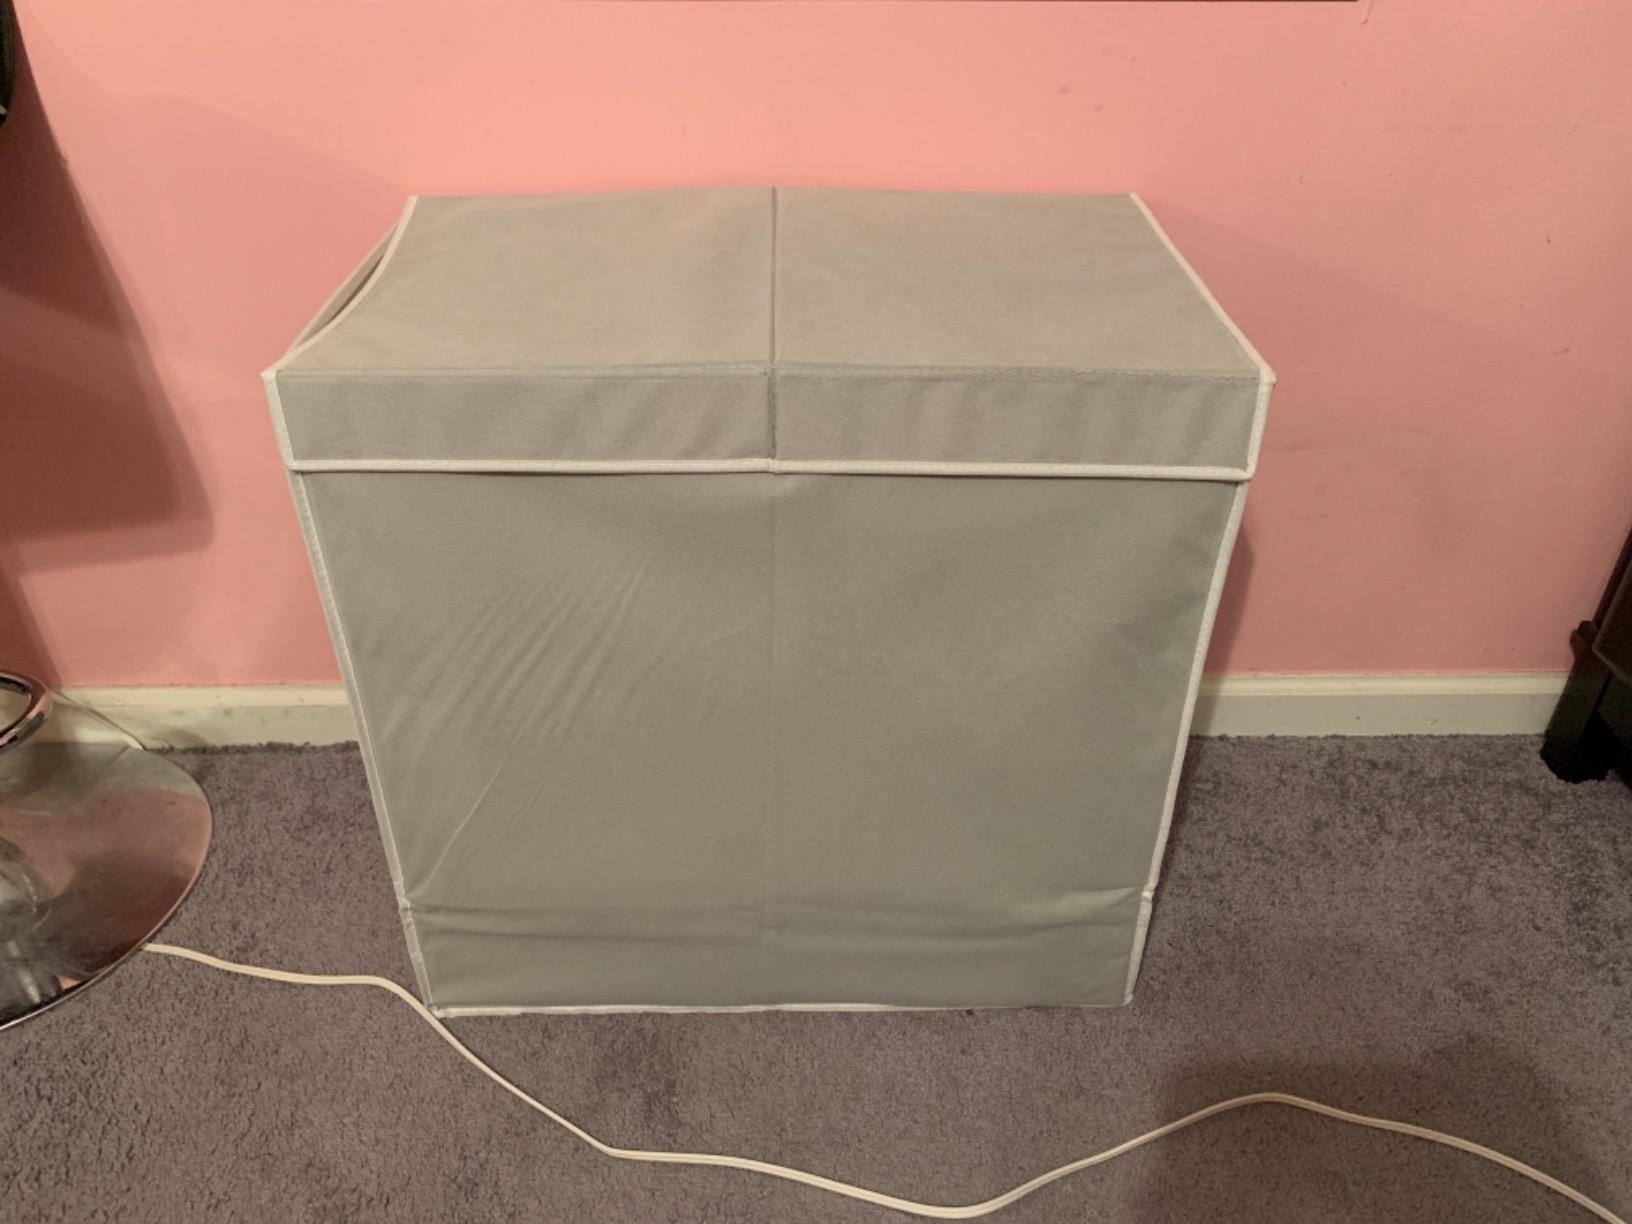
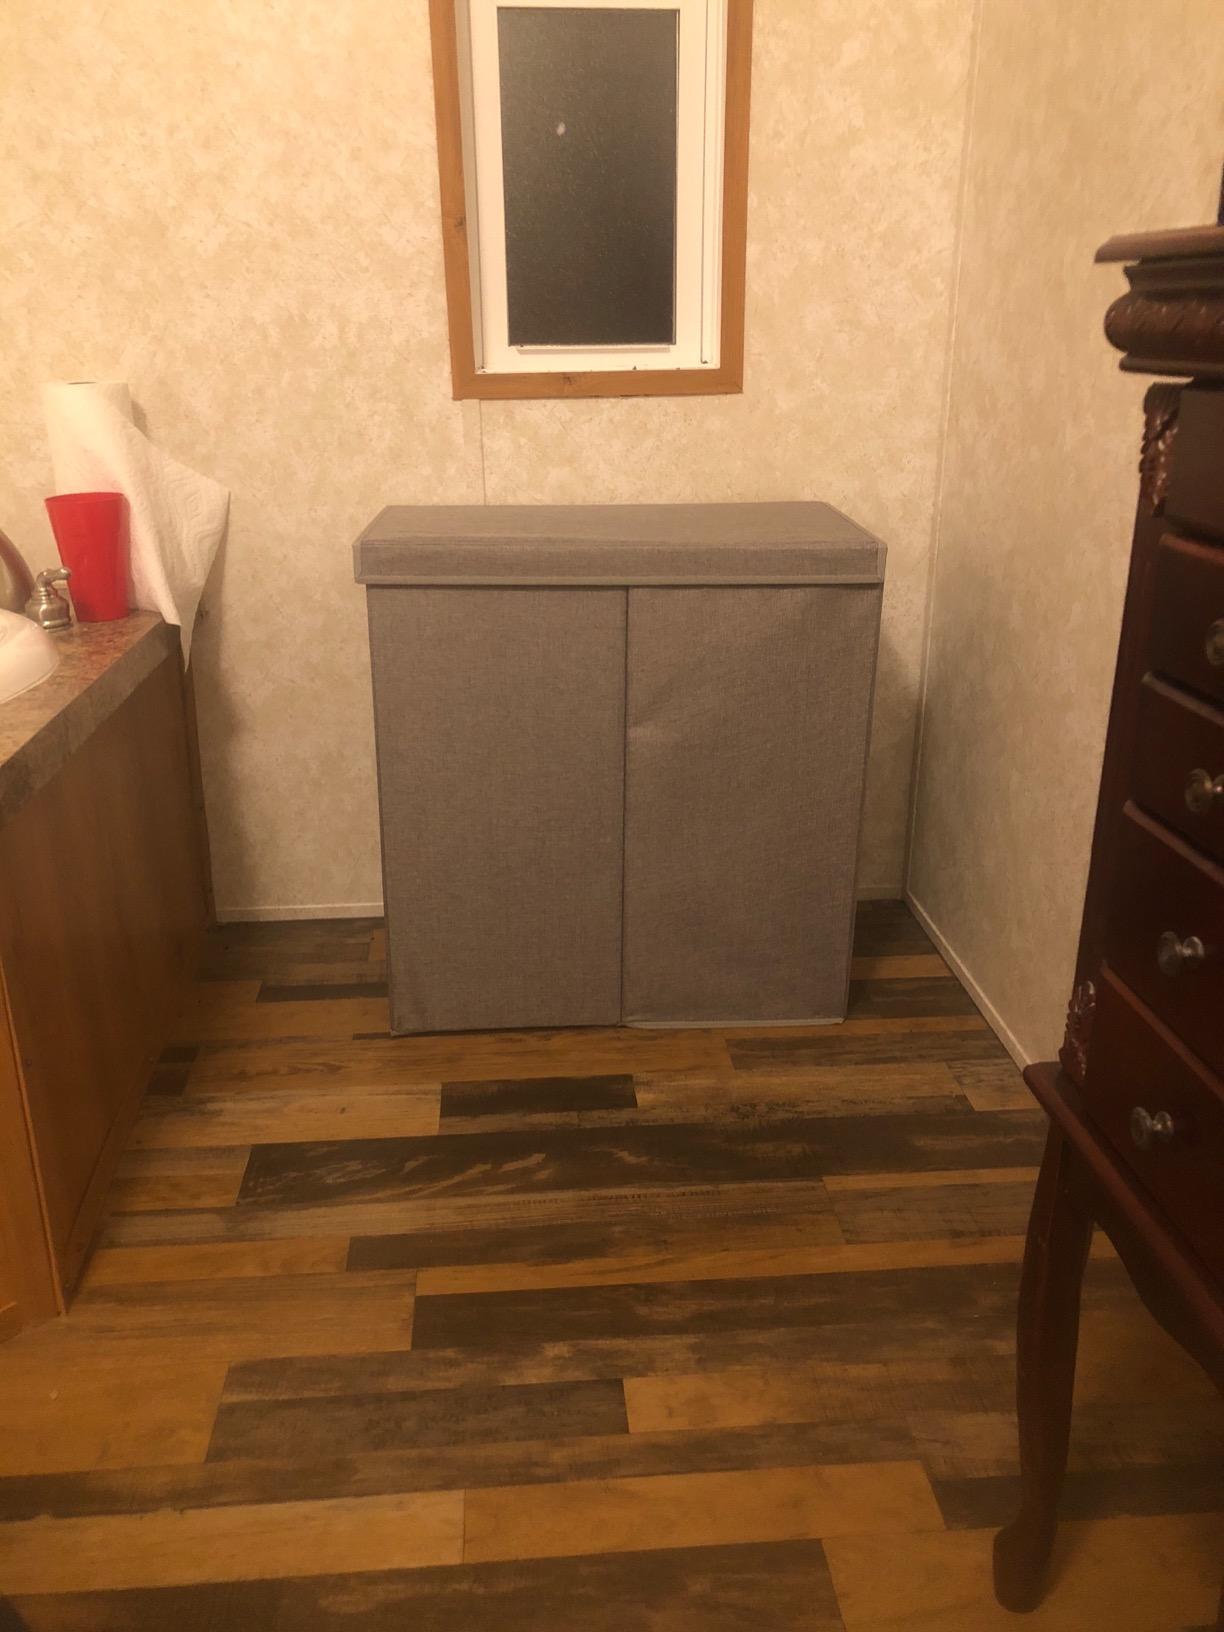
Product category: items_hamper
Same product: no